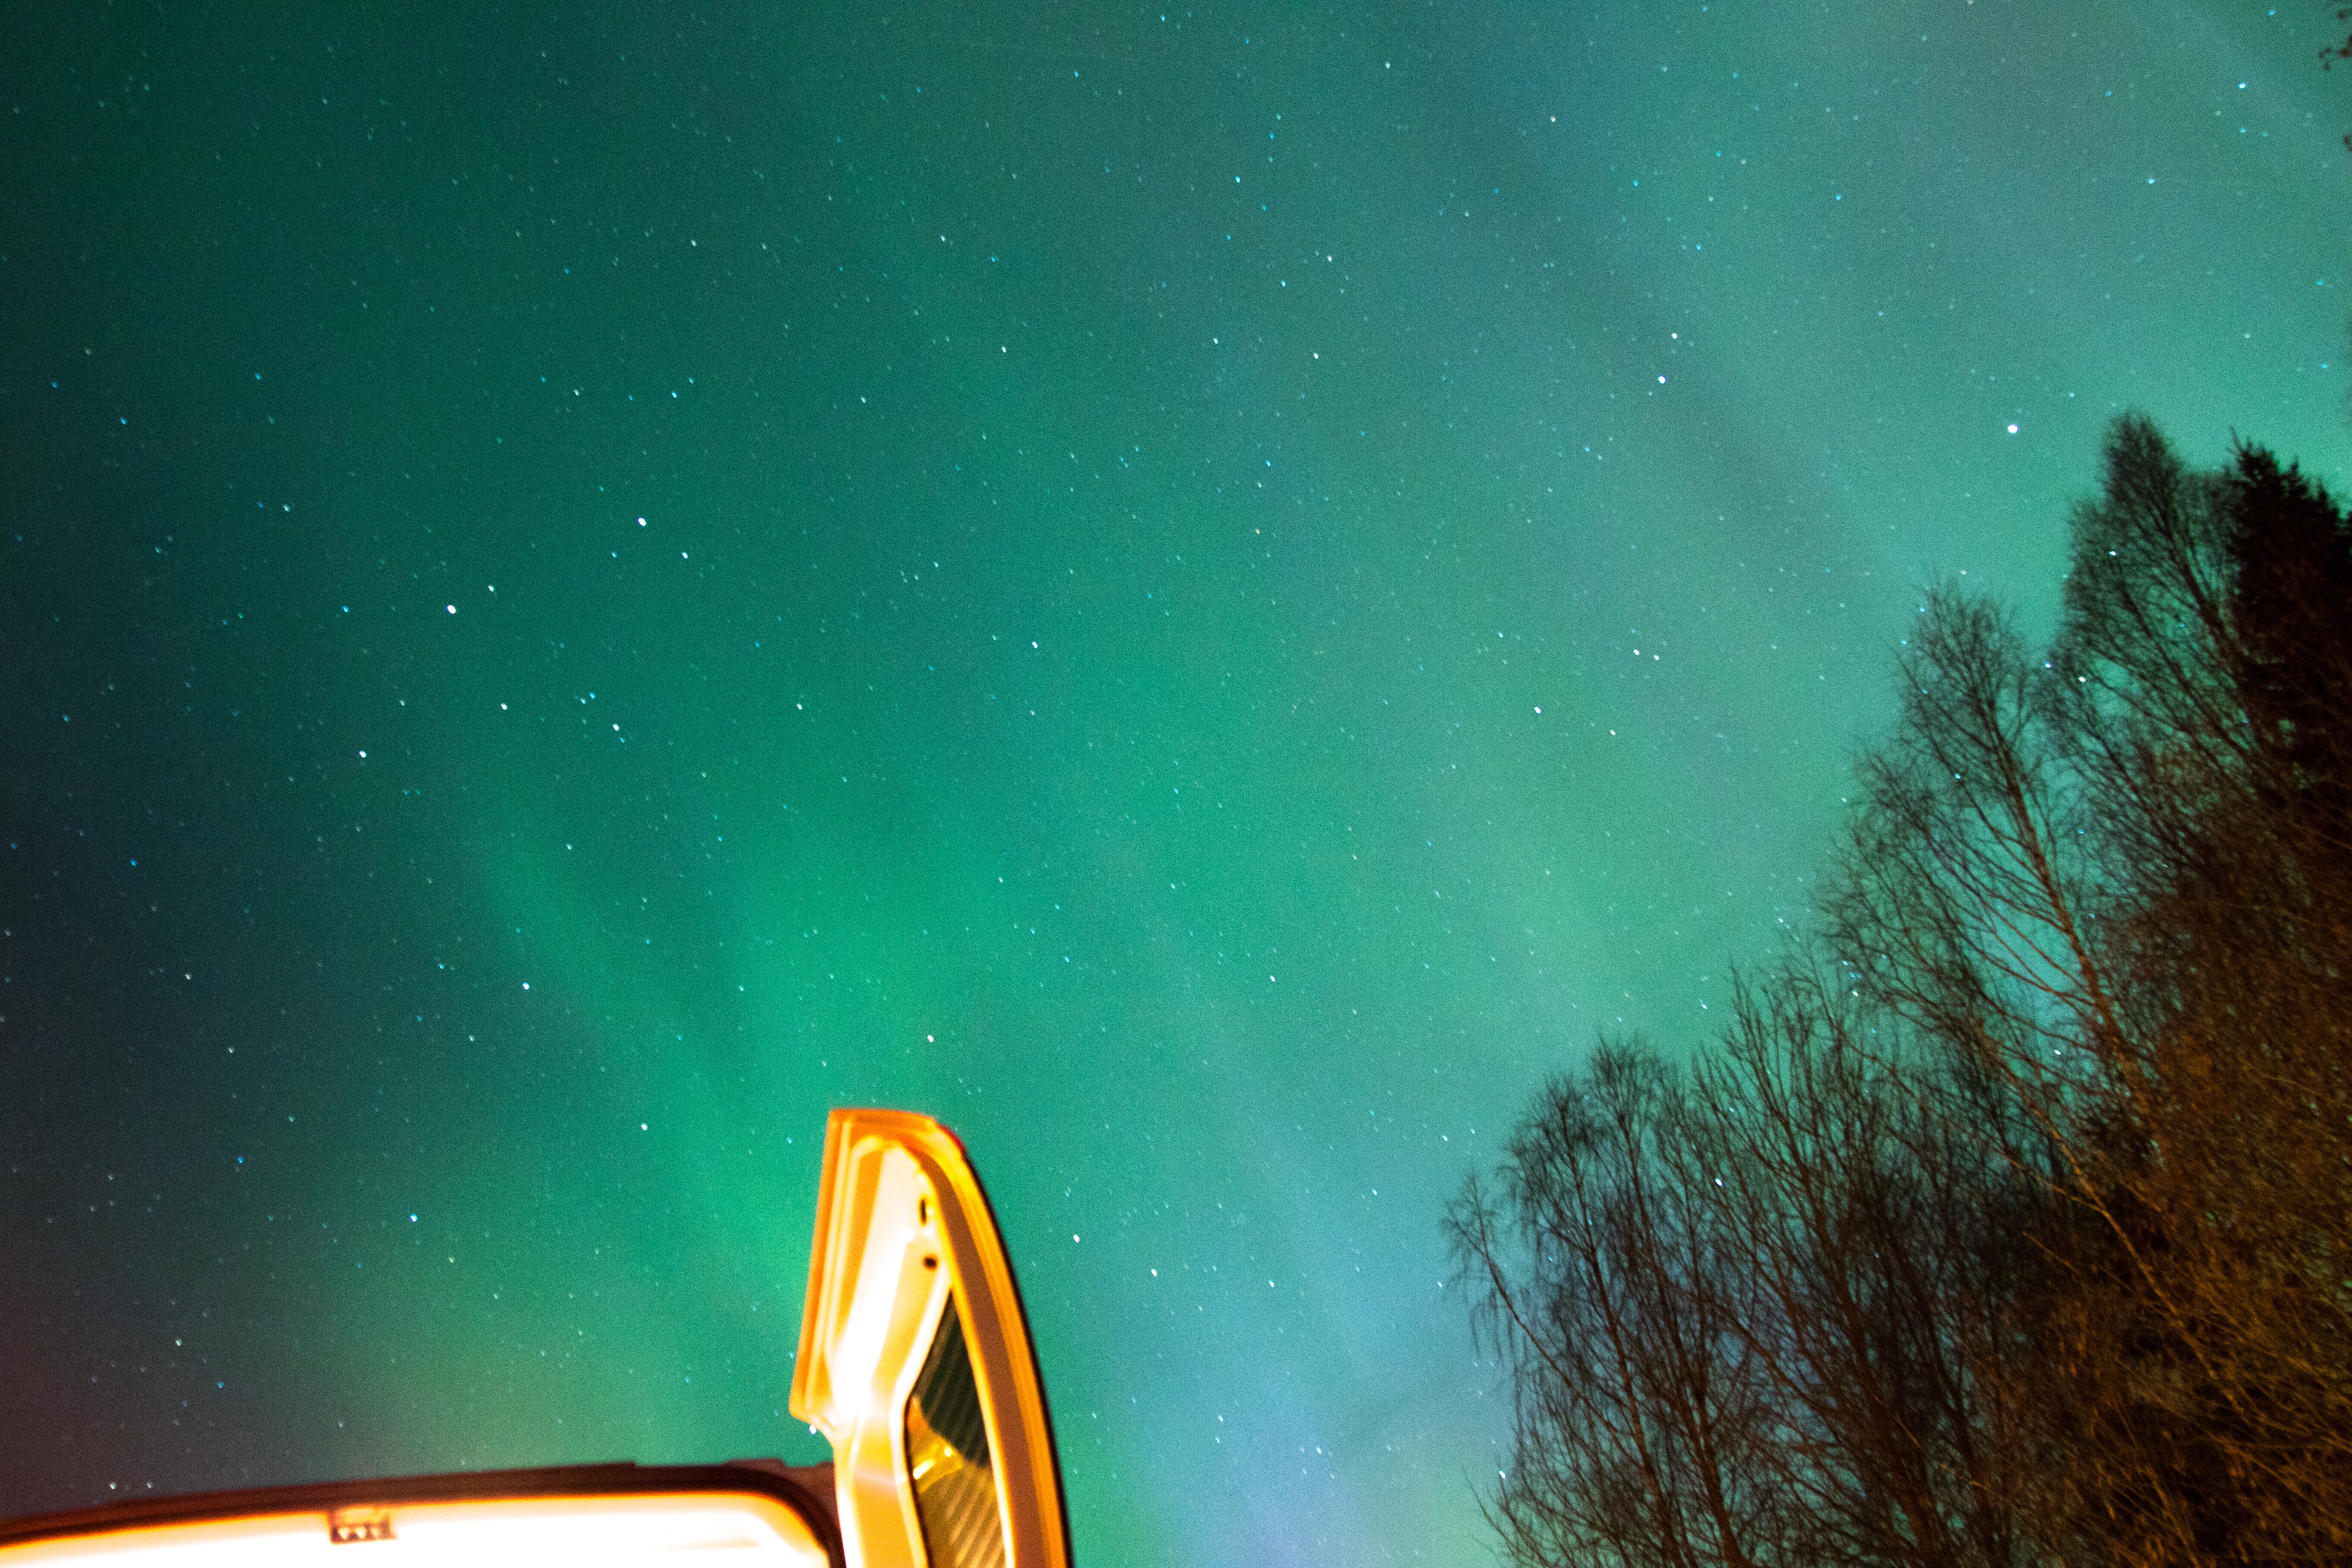
light, night, atmosphere, aurora